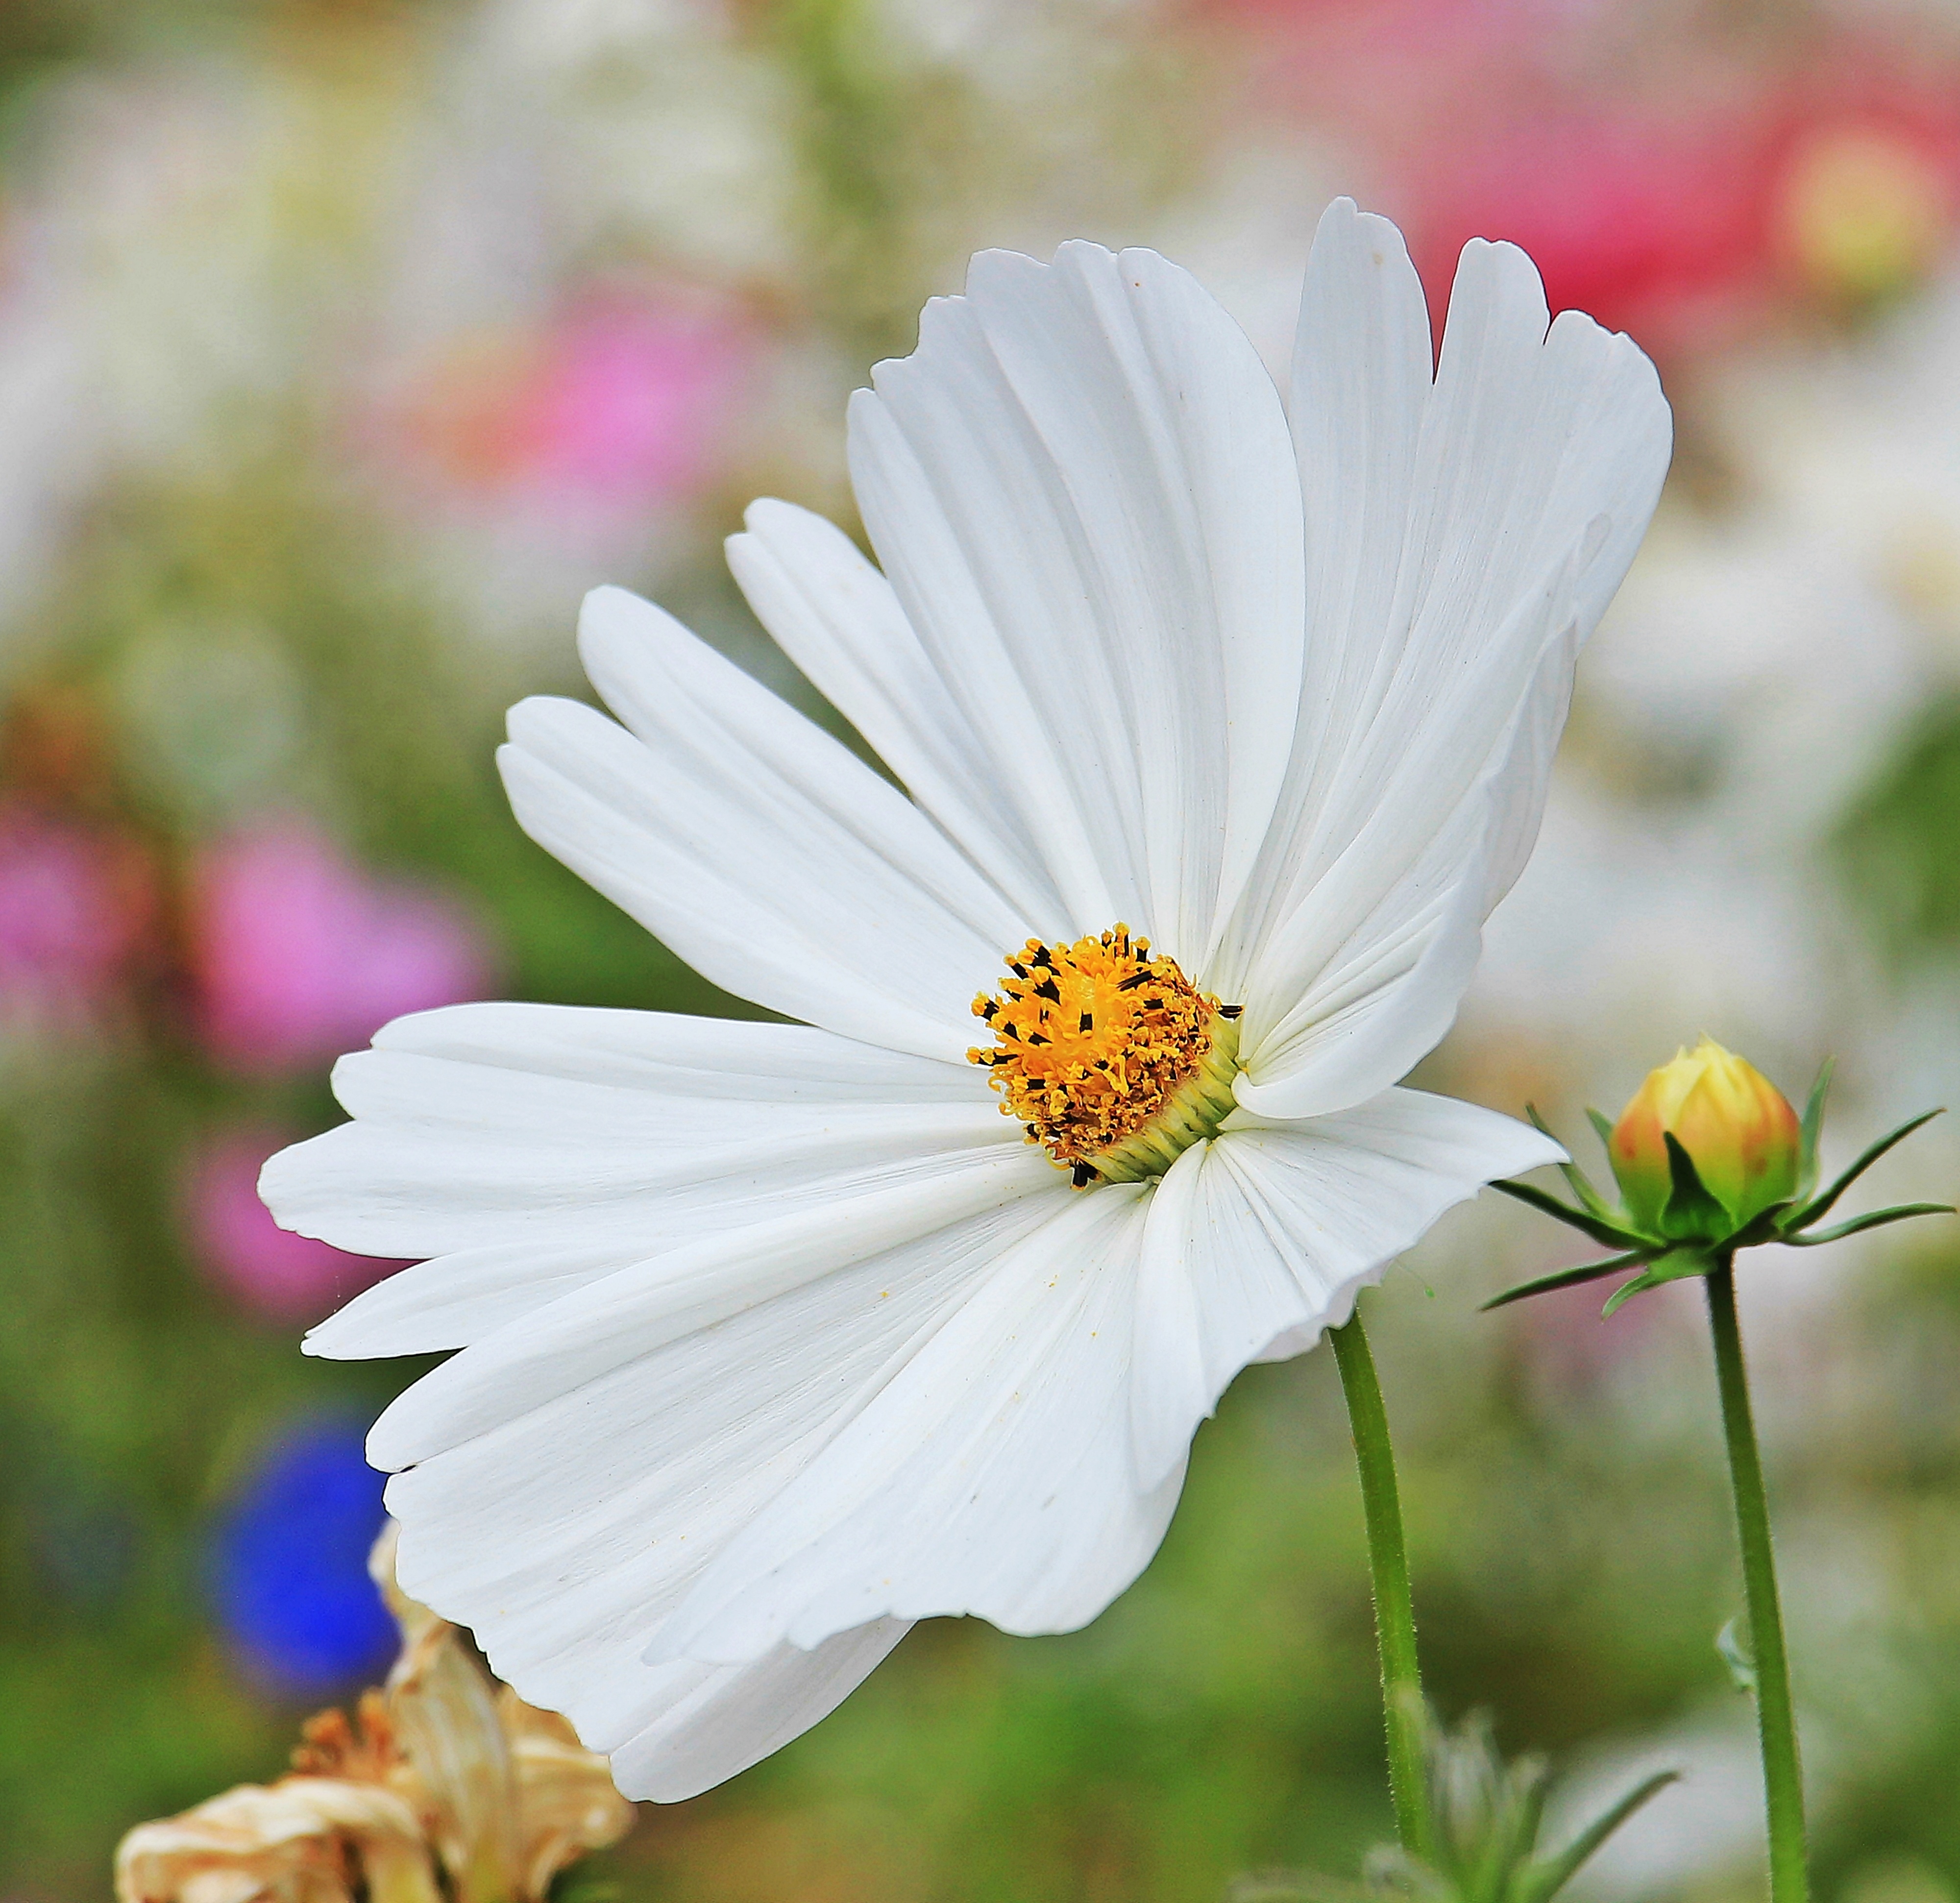
nature, blossom, plant, meadow, cosmos, flower, petal, bloom, summer, daisy, botany, colorful, garden, flora, white flower, wildflower, close up, bud, marguerite, macro photography, white blossom, cosmea, flowering plant, ornamental flower, daisy family, argyranthemum frutescens, tree daisy, oxeye daisy, plant stem, land plant, garden cosmos